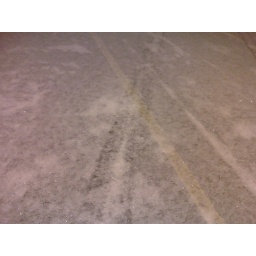
The road in front of my house this morning....